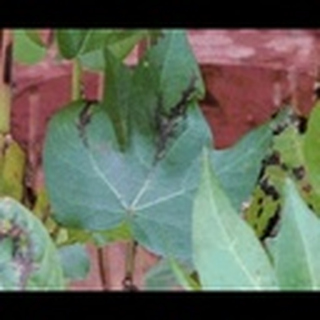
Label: cotton_bacterial_blight